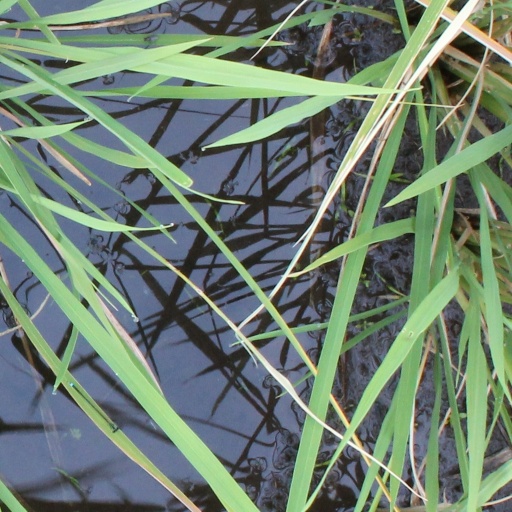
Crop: rice